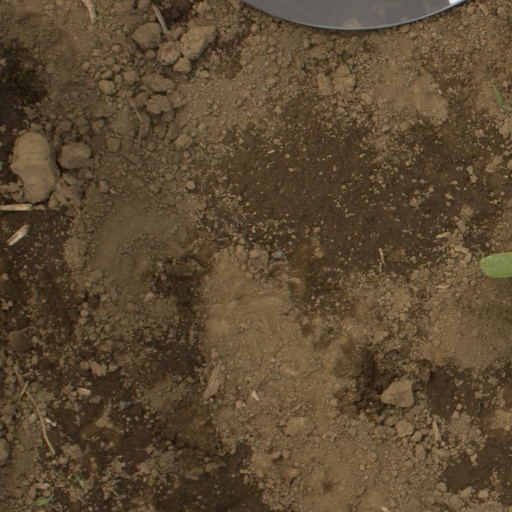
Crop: Jerusalem artichoke